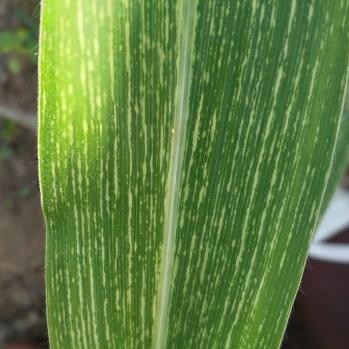
Crop: Maize
Condition: stripe-d